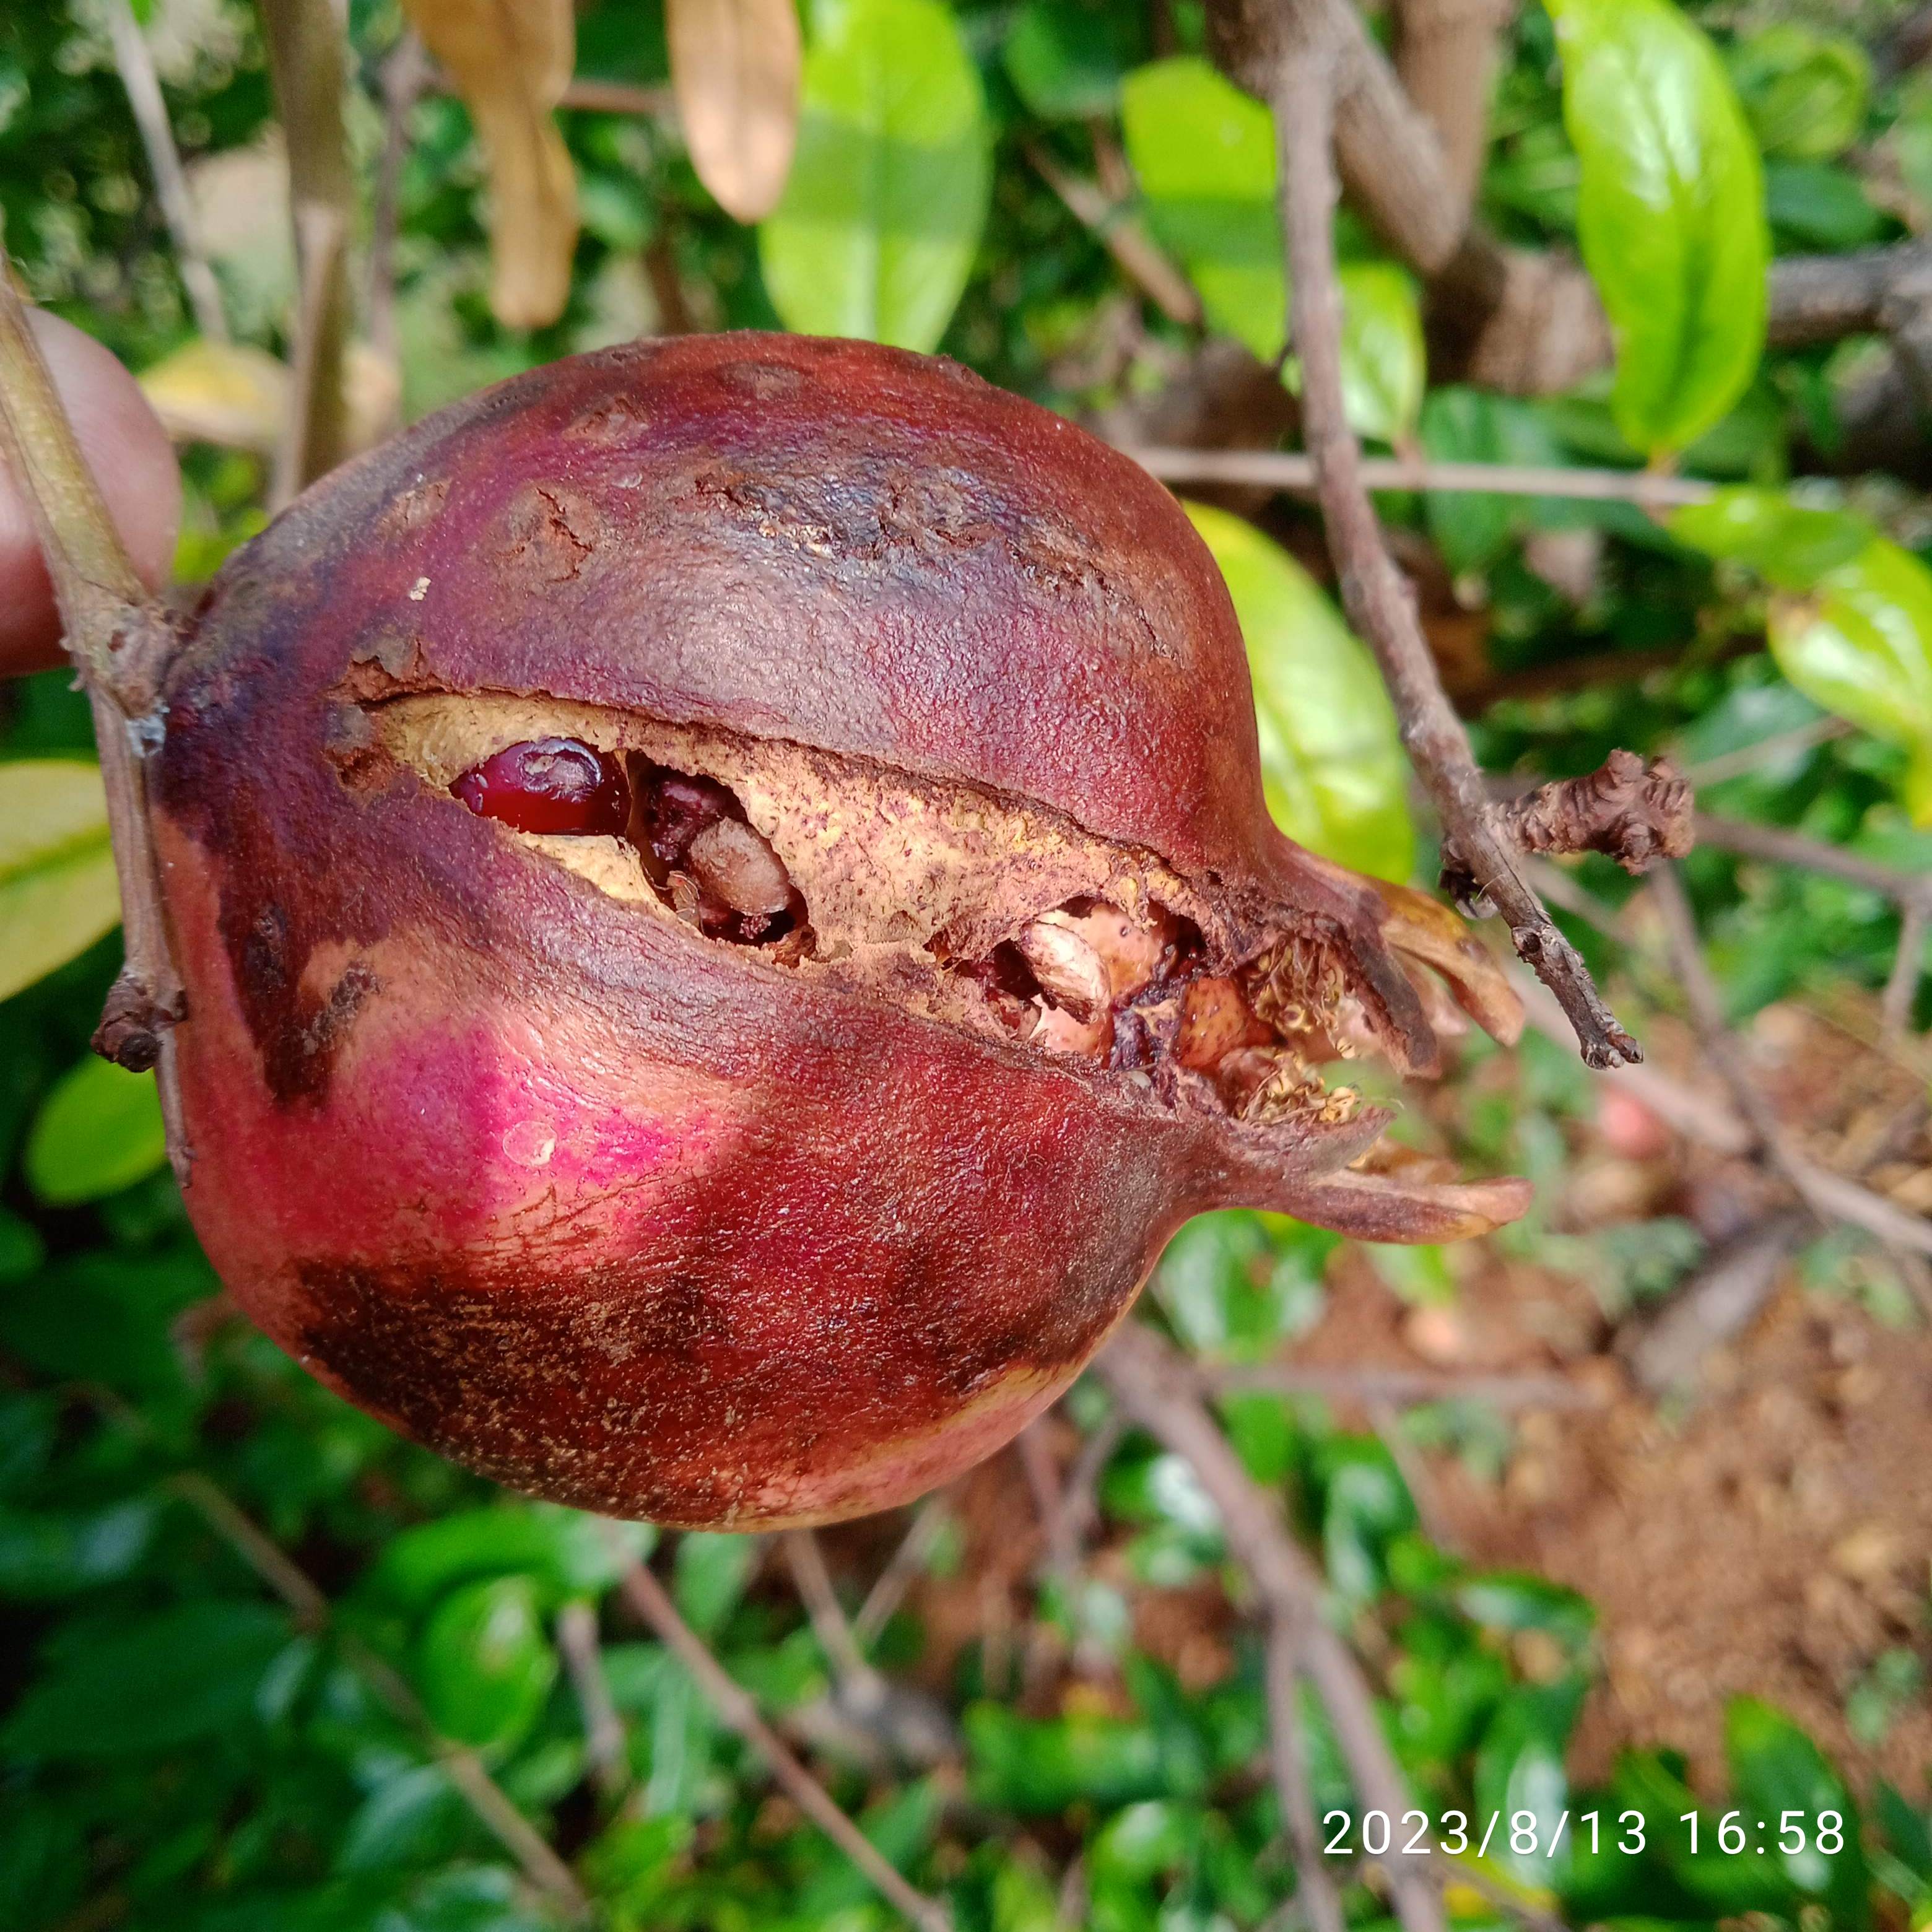
Label: Bacterial_Blight